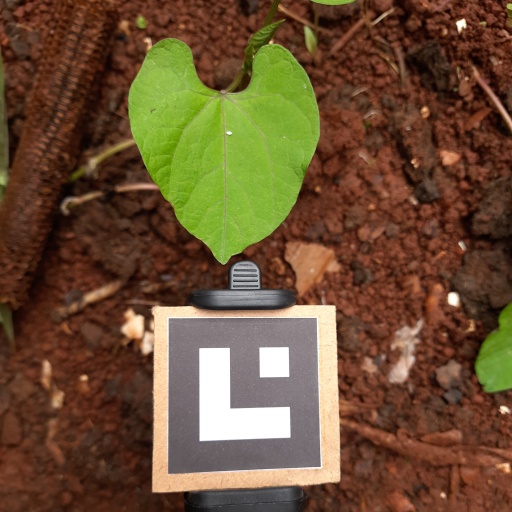
Observations: flat surface, no eating holes, under shade